Lia Wälti

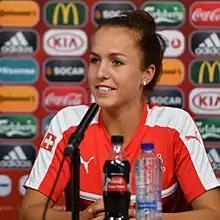
Wälti during a press conference with Switzerland in 2017

Lia Joëlle Wälti (born 19 April 1993) is a Swiss professional footballer who plays as a midfielder for Women's Super League club Arsenal and captains the Switzerland national team. Before signing for Arsenal in July 2018, she played for Nationalliga A club YB Frauen from 2009 until 2013 and for Bundesliga club Turbine Potsdam from 2013 until 2018.